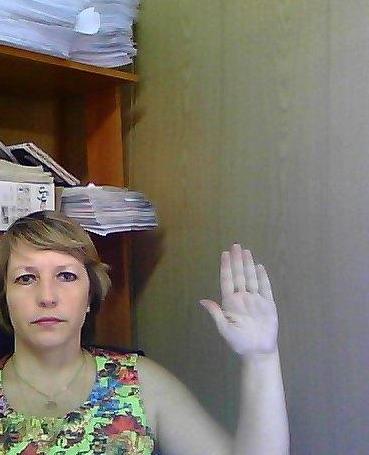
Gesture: stop